Walt Disney's Carousel of Progress

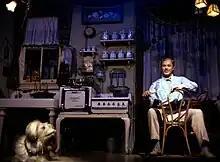
Act 2 of the 1972 Disneyland version

The Carousel of Progress reopened at Disneyland Park on July 2, 1967, with only small differences from the World's Fair version. It opened nearly seven months after Walt's death, as part of the New Tomorrowland. Due to the success of the attractions Disney created for the Fair, General Electric agreed to sponsor the Carousel of Progress at Disneyland as well. However, the Carousel of Progress was to be a permanent fixture at Disneyland. It is unknown how many years GE would have sponsored it had it stayed there, although it is presumed the sponsorship would have lasted 10–12 years, as many other sponsors throughout Disneyland Park had.